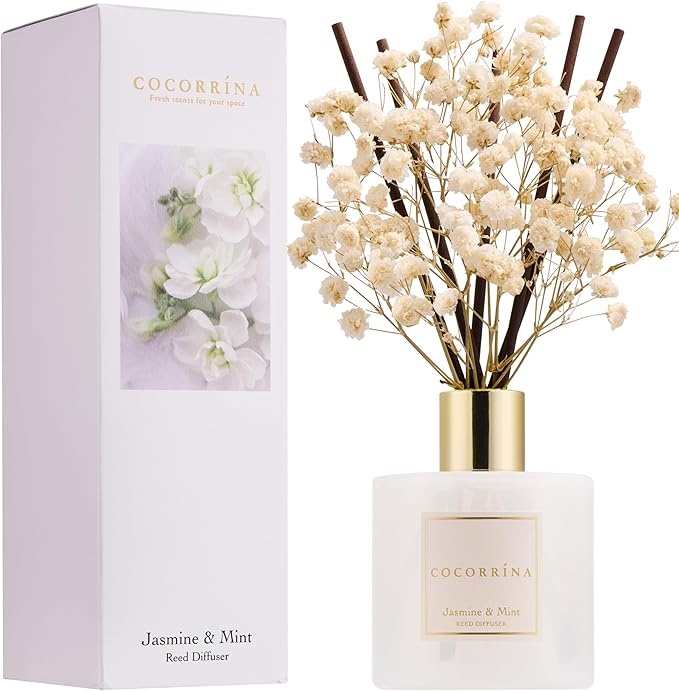
COCORRÍNA Reed Diffuser - Jasmine & Mint 6.7 Fl.oz Reed Diffuser Set with Sticks & Preserved Baby's Breath, Reed Diffuser for Home Bathroom Shelf Decor
Brand: COCORRÍNA
About This Scent: Jasmine & Mint. A burst of citrus awakens the air, fresh and lively. Jasmine and peppermint bloom with a cool floral twist. Marine and cedarwood ground the scent in soft, breezy calm. Includes: One fragrance diffuser glass bottle, 6.7 fl oz mixture of essential oils combined with fragrance, one pc. of real preserved baby's breath flowers, and 8 pure cotton sticks. Adjust the amount of aroma released by adding or removing the sticks. Long-lasting Scent: Enjoy up to 90 days of fragrant aroma. Once the reeds absorb the fragrance and release it in the air, it will subtly diffuse the scent across the room for weeks. Enhance in Any Room: Enjoy pleasant aroma and decorate your indoor or outdoor space, including your home, office, bedroom, kitchen, bathroom. Ideal Gift: Perfect for yourself, family, and friends for any occasion, including holidays, Valentne's Day,birthdays, housewarming parties, dinner parties, and thank you gifts. Overview Brand : COCORRÍNA Scent : Jasmine & Mint Material : Cotton Power Source : Battery Powered Capacity : 200 Milliliters
Category: Home & Garden > Decor > Home Fragrances > Reed Diffusers